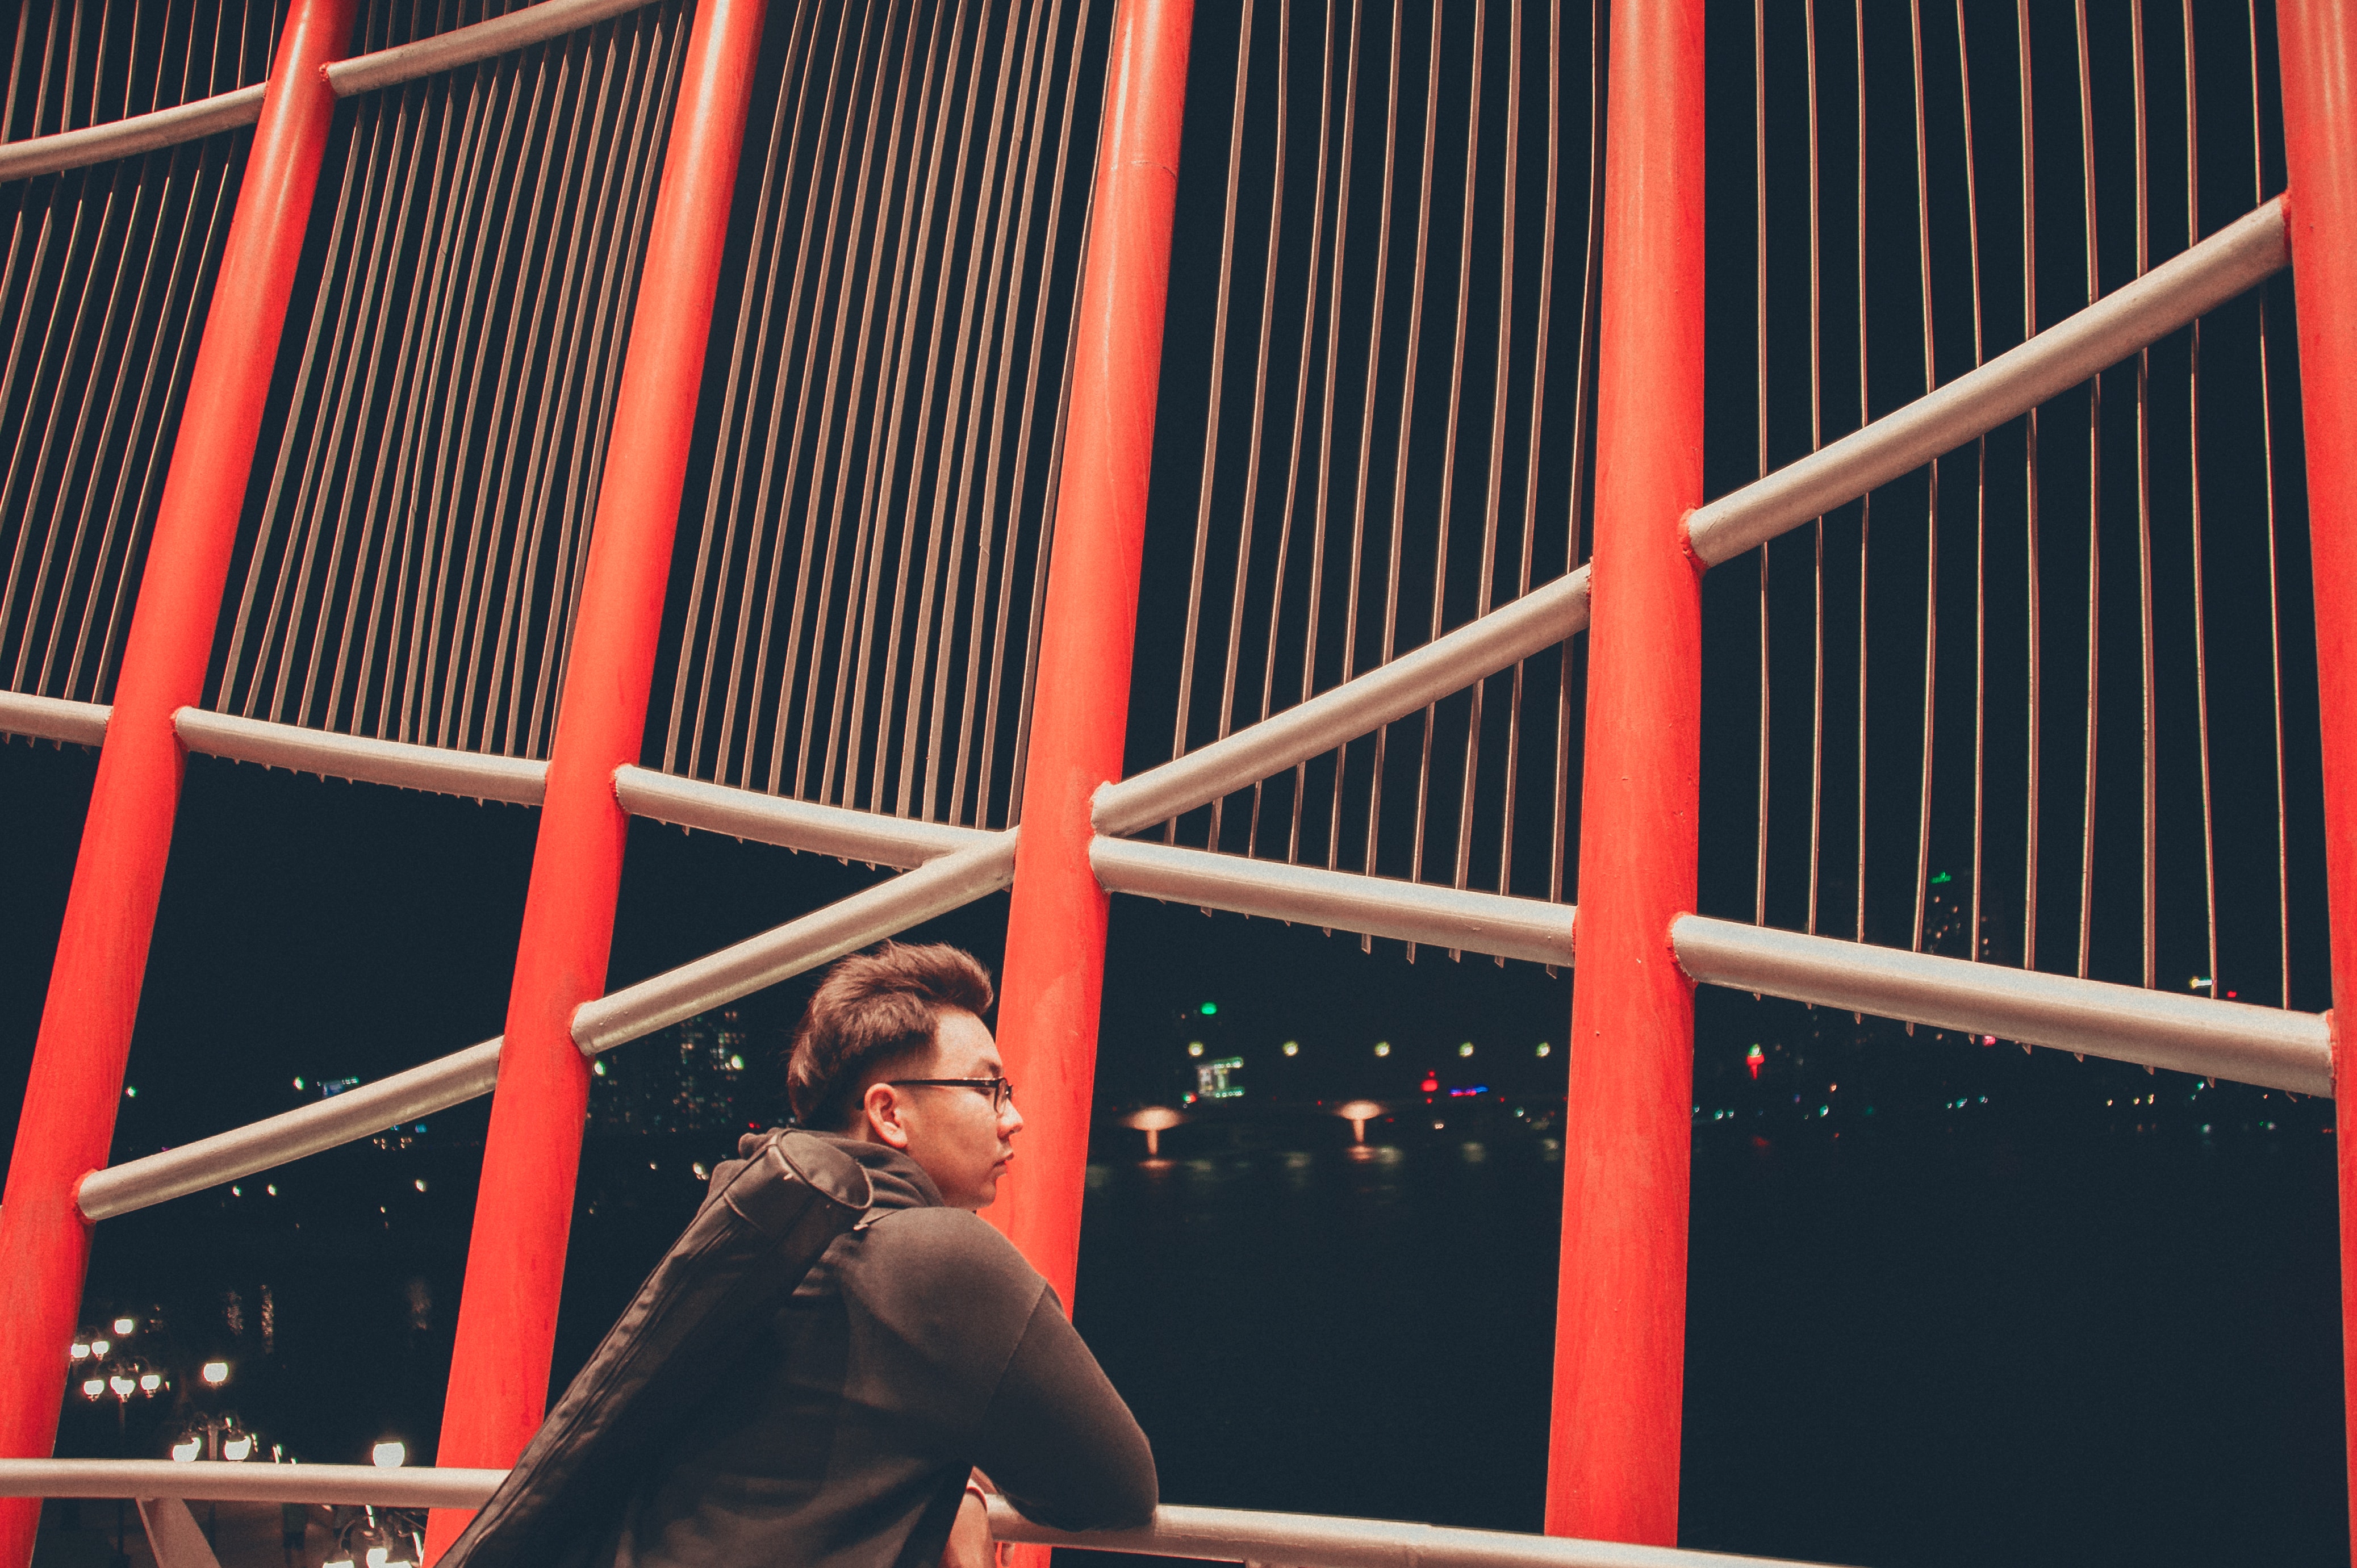
red, line, metal